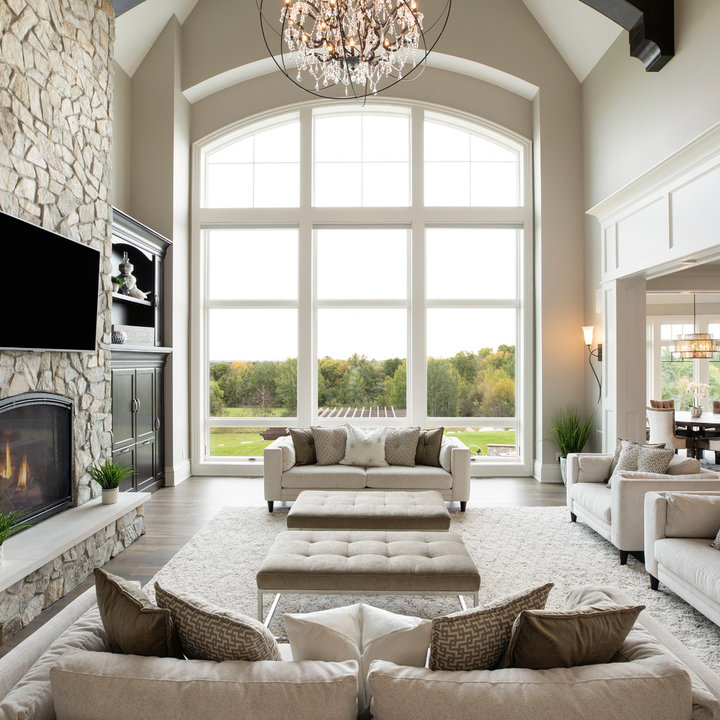
Style: Classic